Frédérick Lemaître

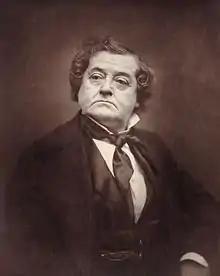
Woodburytype of Lemaître,

Antoine Louis Prosper "Frédérick" Lemaître (28 July 1800 – 26 January 1876) was a French actor and playwright, one of the most famous players on the celebrated Boulevard du Crime.